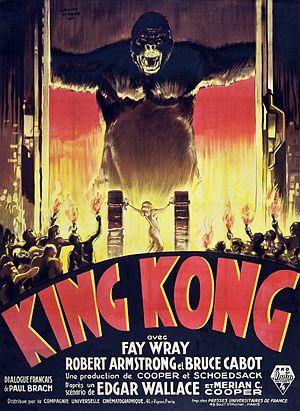
King Kong est un film fantastique américain en noir et blanc produit et réalisé par Merian Caldwell Cooper et Ernest Beaumont Schoedsack sur le scénario de James Ashmore Creelman et Ruth Rose d'après une idée de Merian C. Cooper et Edgar Wallace, mettant en scène Fay Wray dans le rôle d'une actrice engagée par le réalisateur Robert Armstrong et protégée par le marin Bruce Cabot. Produit et distribué par RKO Radio Pictures, ce film est sorti le 7 avril 1933 aux États-Unis, après une avant-première au Radio City Music Hall de New York, le 7 mars, remportant un énorme succès et lança le mythe de King Kong dans la culture populaire.
King Kong est un monstre de fiction ayant l'apparence d'un gorille géant. Il apparaît initialement en 1933 dans le film du même nom, réalisé par Merian C. Cooper et Ernest B. Schoedsack. King Kong devient rapidement une icône du cinéma fantastique et, depuis les années 1930, connaît de nombreuses adaptations. L'image de ce gorille géant, tenant dans sa main une jeune femme et affrontant des avions au sommet d'un gratte-ciel, est fortement ancrée dans la culture populaire.